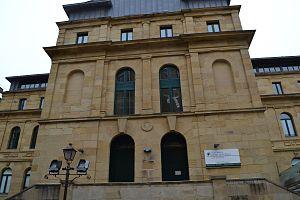
Orixe Ikastola à Donostia-Saint Sébastien. Occitan